Dorman Bridgman Eaton

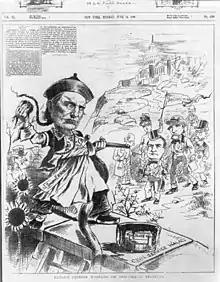
An unsympathetic cartoon of Eaton from "The Daily Graphic", June 14, 1886 shows him defending a garden of "Civil Service Humbug"

Born at Hardwick, Vermont, he graduated at the University of Vermont in 1848 and at the Harvard Law School in 1850, and in the latter year was admitted to the bar in New York City. There he became associated in practice with William Kent, the son of the great chancellor James Kent, an edition of whose "Commentaries" he assisted in editing.